Almirante Latorre-class battleship

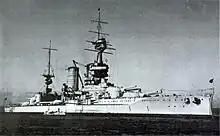
"Almirante Latorre" in the 1930s.

After the end of the war in Europe, Chile began to seek additional ships to bolster its fleet, and the United Kingdom eagerly offered many of its surplus warships. This action worried the nations of South America, who feared that a Chilean attempt to regain the title of "the first naval power in South America" would destabilize the region and start another naval arms race. Chile asked for "Almirante Cochrane" in addition to "Canada", but would not purchase the ship unless it was reconstructed into the original battleship configuration. The British halted work on the incomplete ship while seriously considering the offer in October 1919. But because of the increased cost of reconverting her—£2.5 million, compared to a potential profit of £1.5 million from selling her—and a desire to test the aircraft carrier concept and especially the viability of island superstructures, the British kept and completed the ship, as .